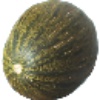
Label: Melon Piel de Sapo 1